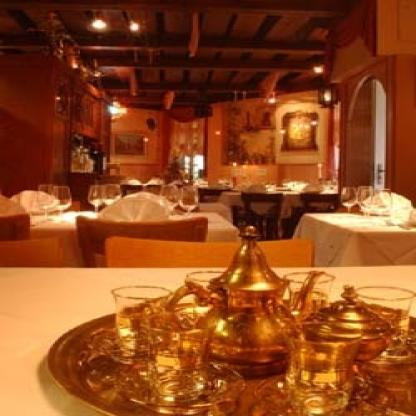
Scene: Indoor